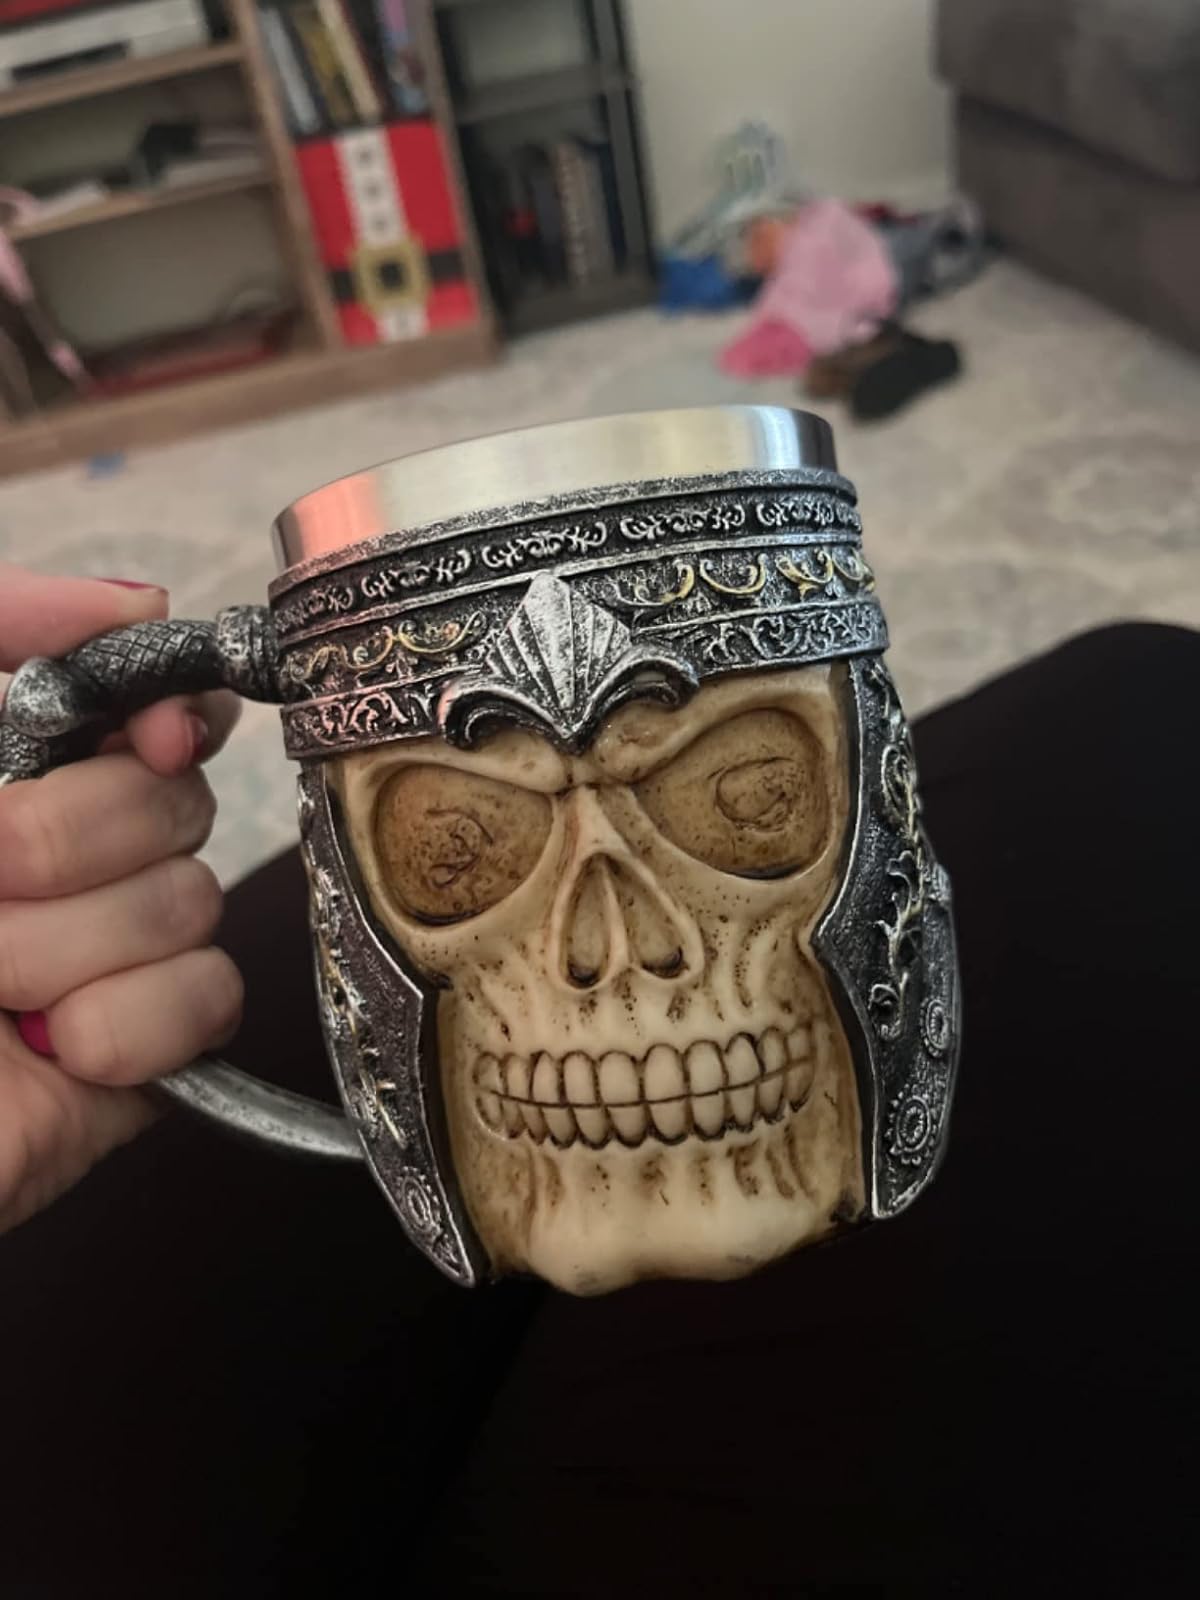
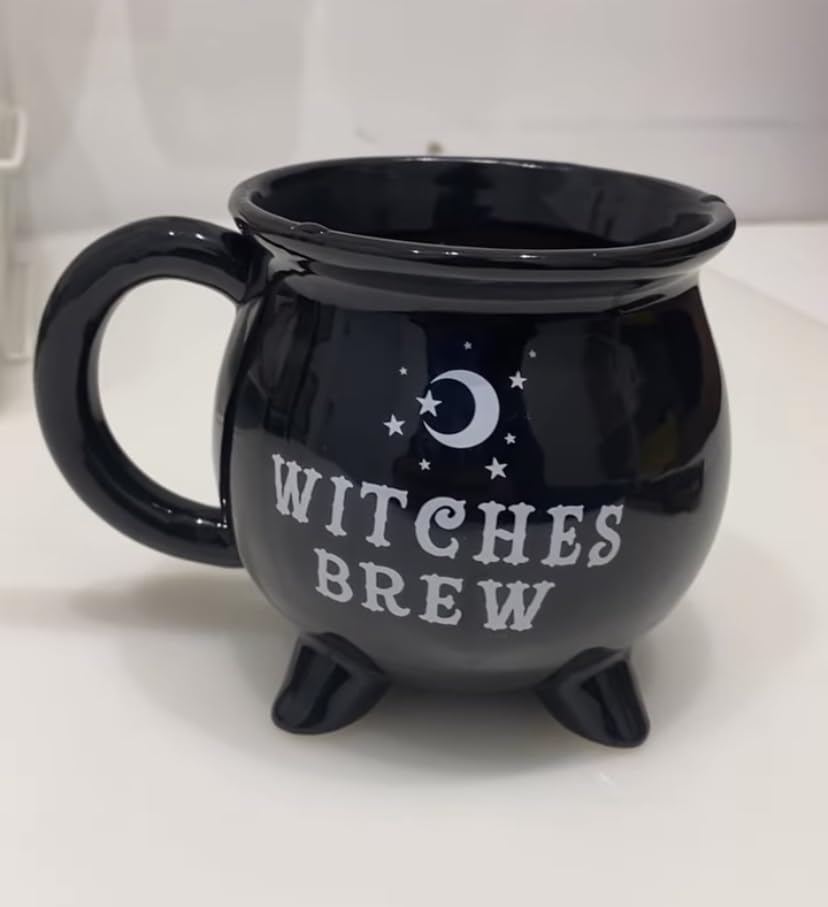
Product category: items_mug
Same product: no